How to Save a Life (Grey's Anatomy)

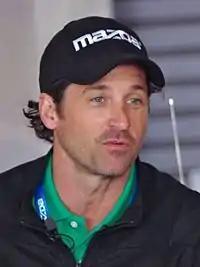
The episode marked the death of Derek Shepherd played by Patrick Dempsey.

Despite speculation of behind-the-scenes tension between Dempsey, Ellen Pompeo, and Shonda Rhimes, Dempsey asserted that he left the show on good terms. In an interview with "Entertainment Weekly", Dempsey explained that had any real conflict existed, he would have likely exited at the end of Season 10 when his contract expired. He expressed satisfaction with the way his character’s arc concluded, saying he "[liked] the way it has all played out." Reflecting on his relationship with Pompeo, Dempsey remarked, "We’re like a married couple—it was magic from the beginning.” Rhimes asserted on the importance of Dempsey's character in the statement she released at his departure: